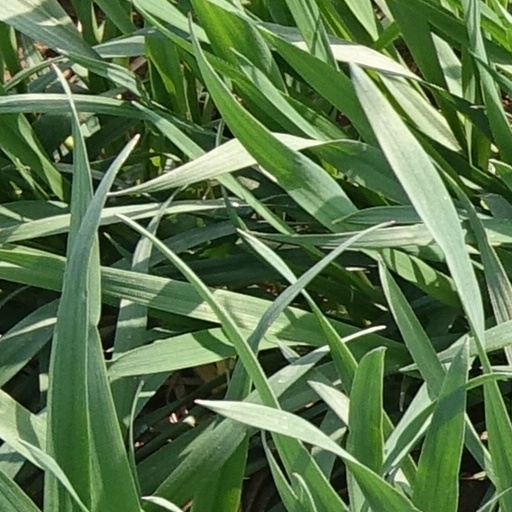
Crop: wheat